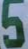
Number: 5